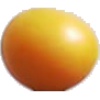
Label: Cherry Wax Yellow 1